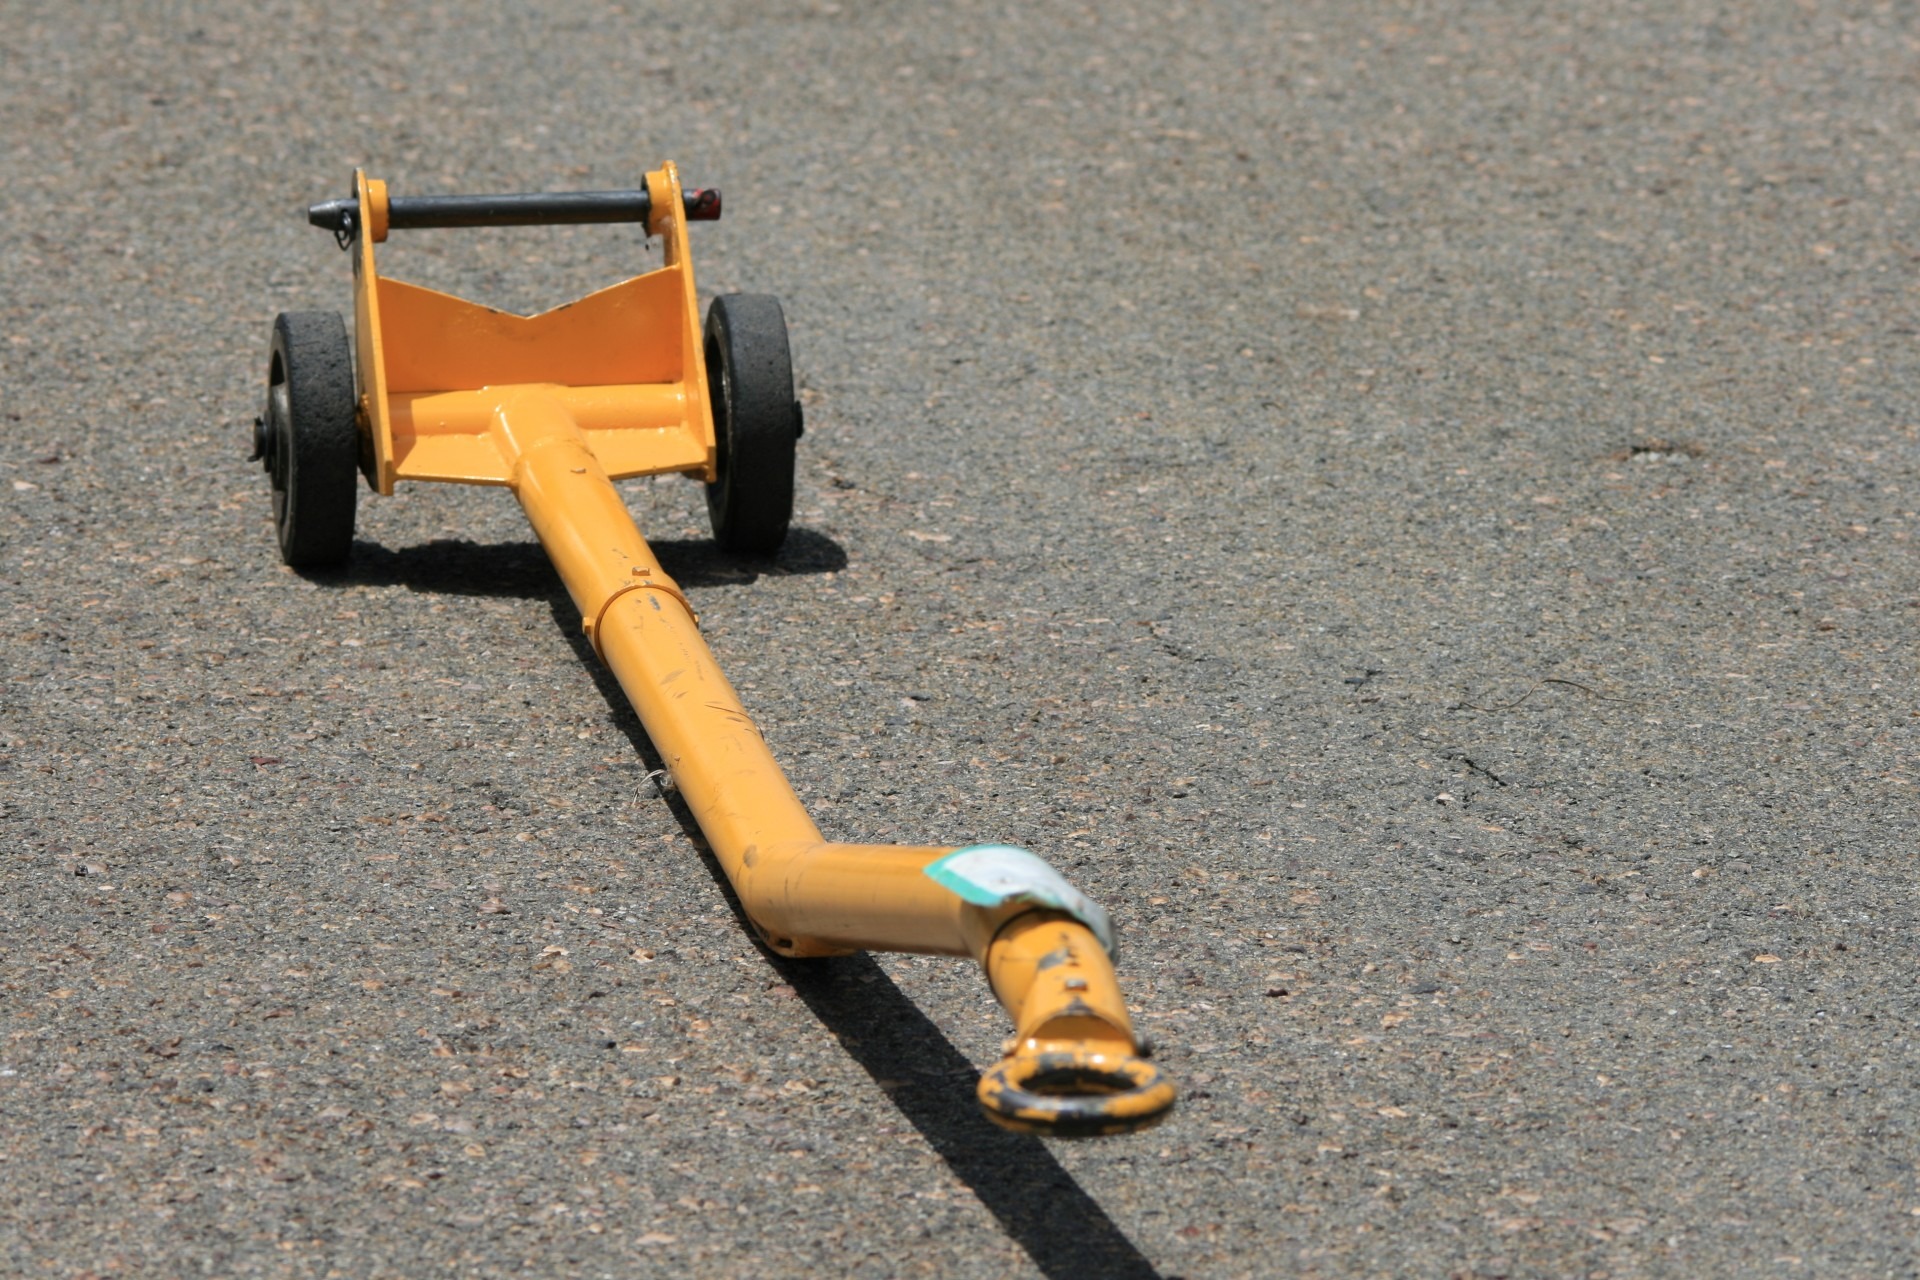
technology, asphalt, travel, transportation, vehicle, equipment, aviation, flight, yellow, outdoors, runway, maintenance, taxiway, tow bar